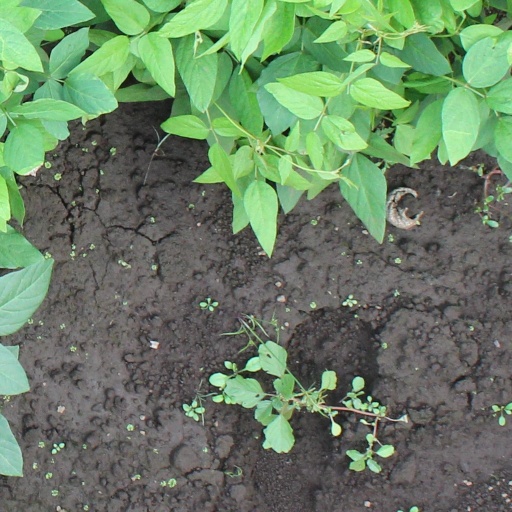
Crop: soybean